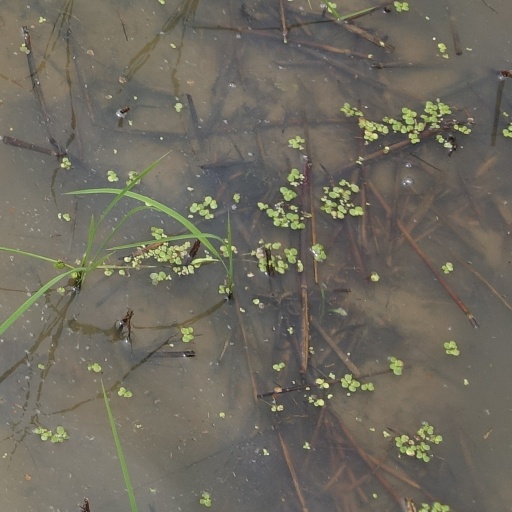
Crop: rice